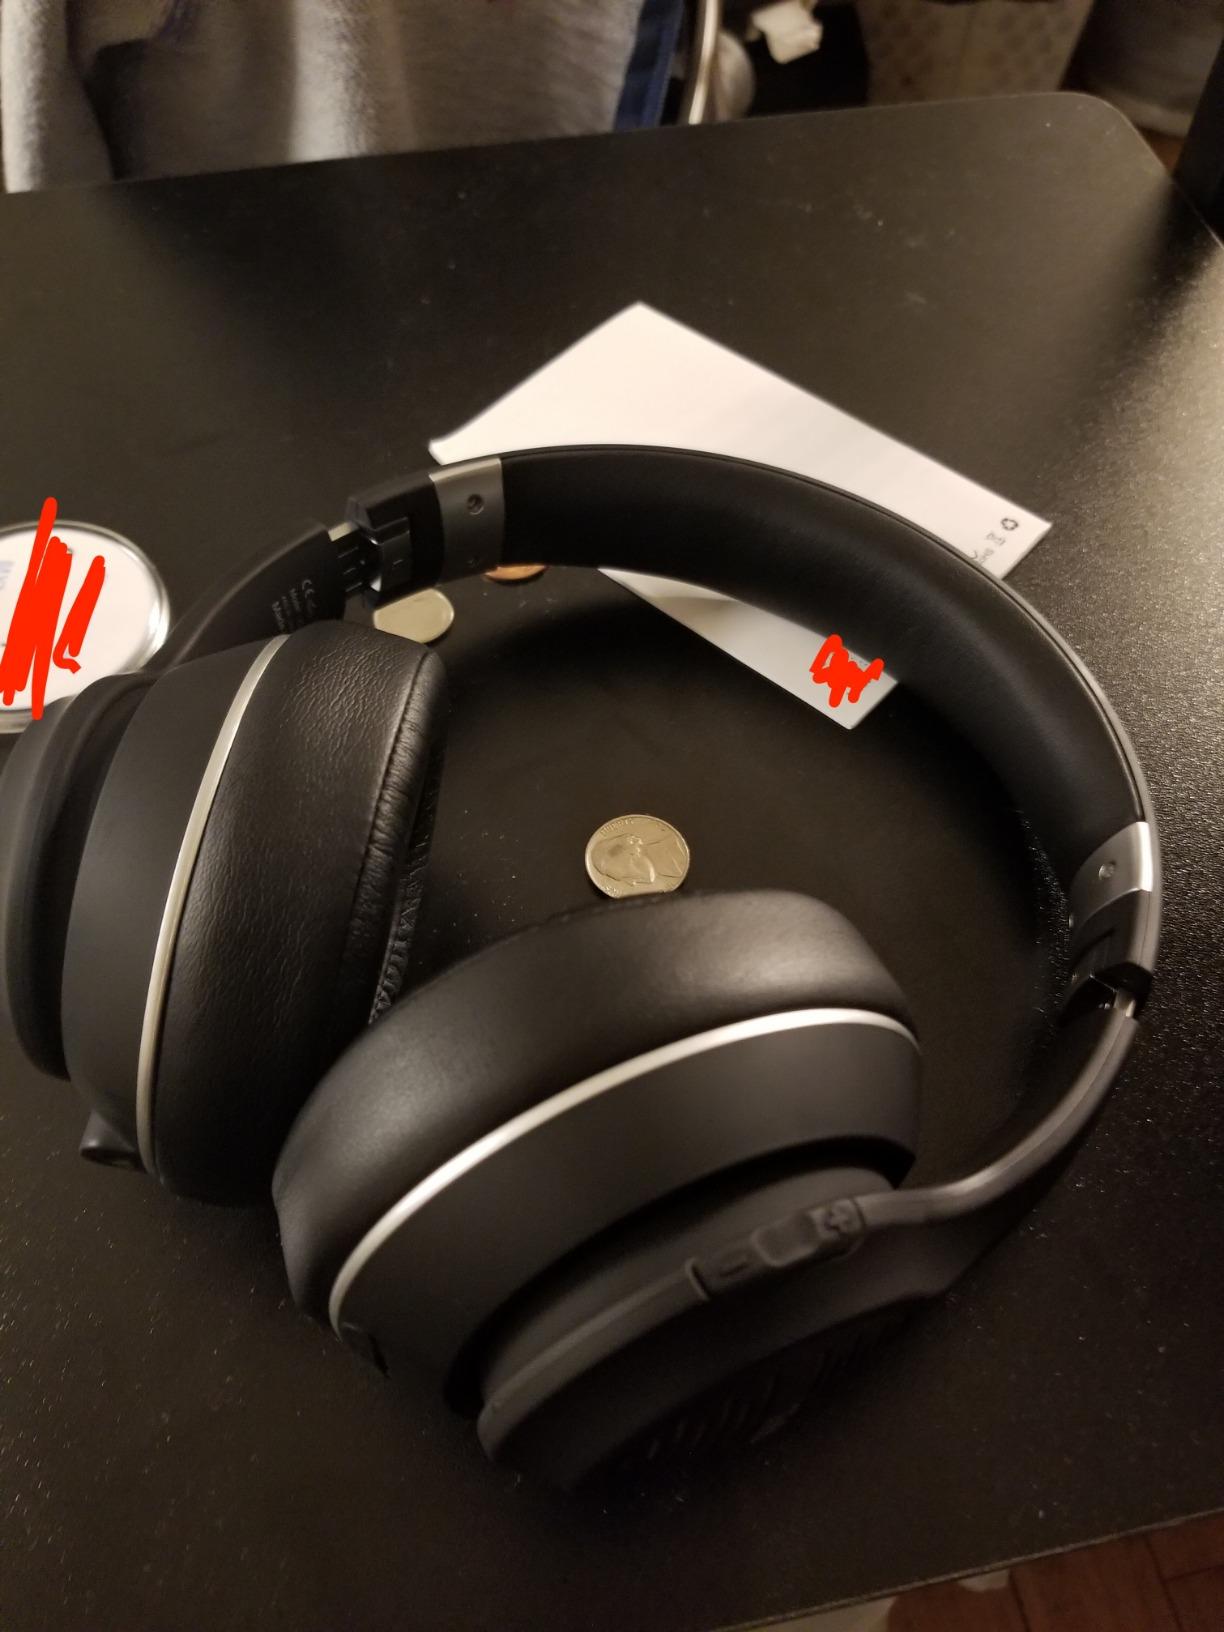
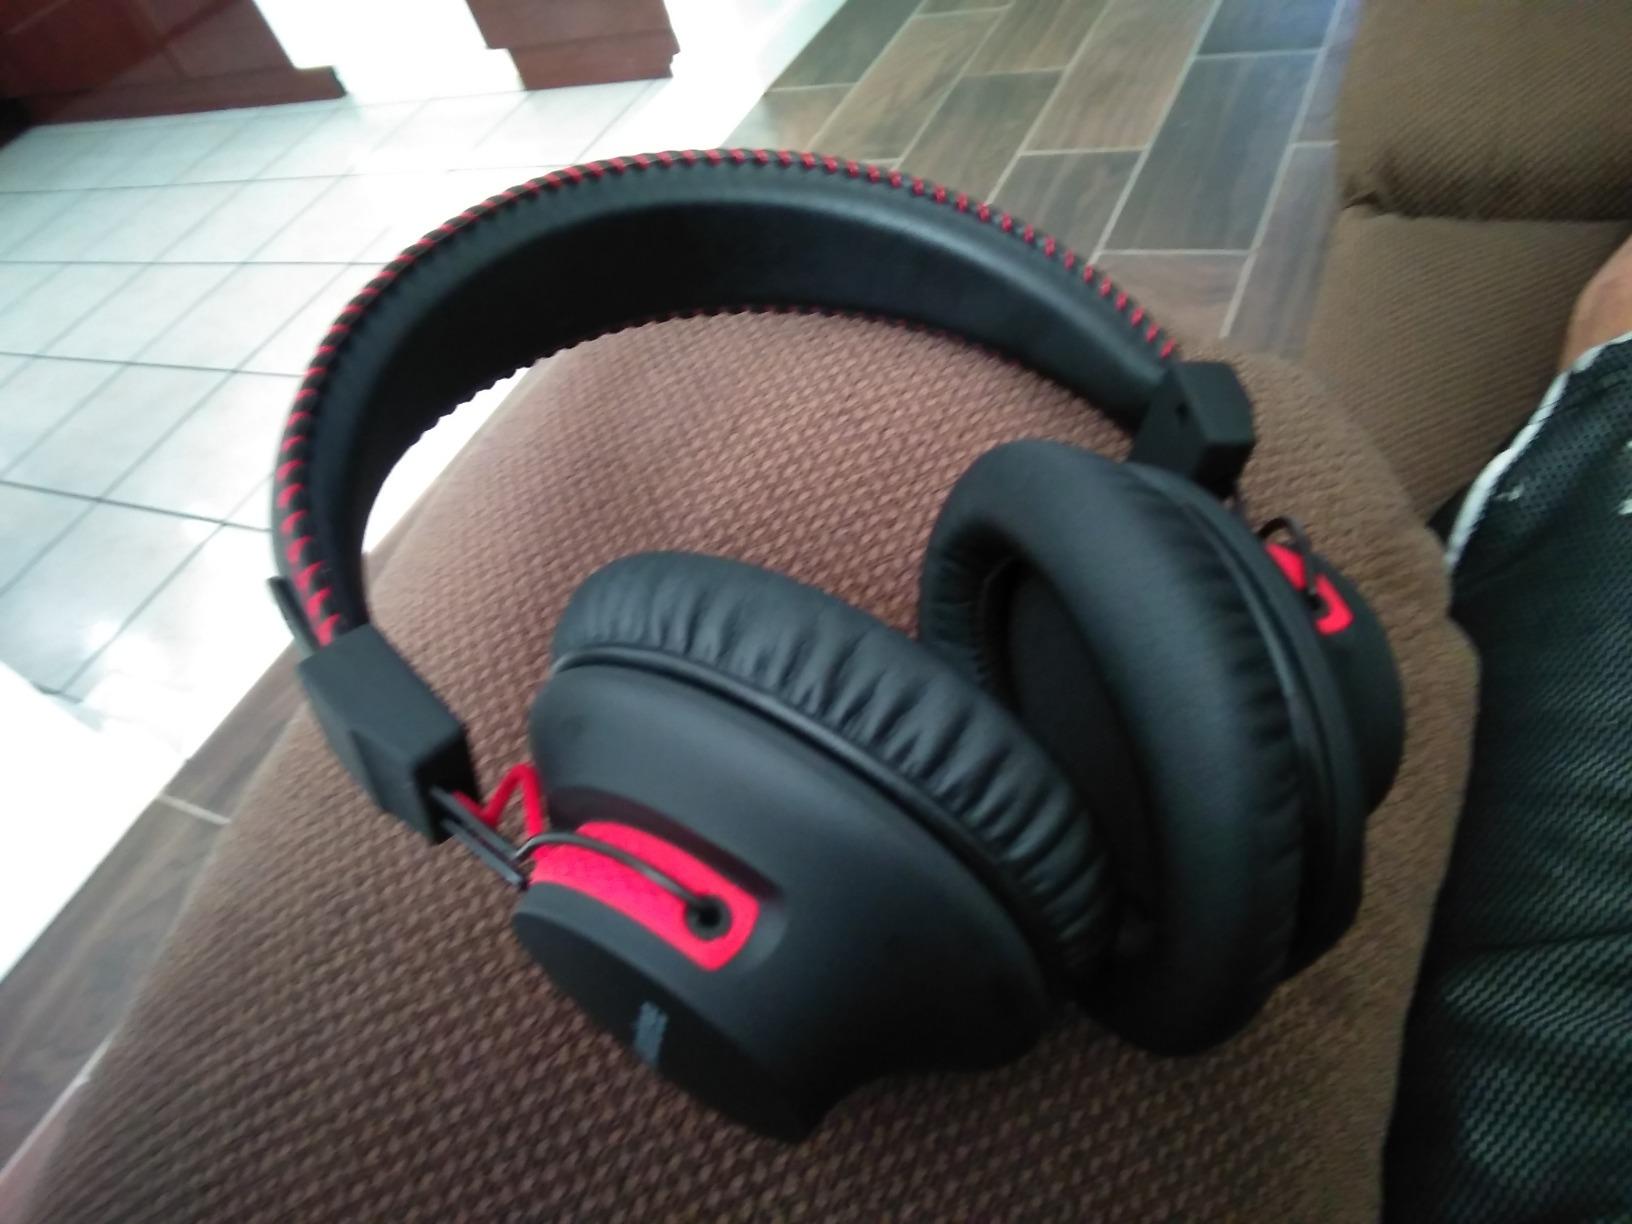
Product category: headphones
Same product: no